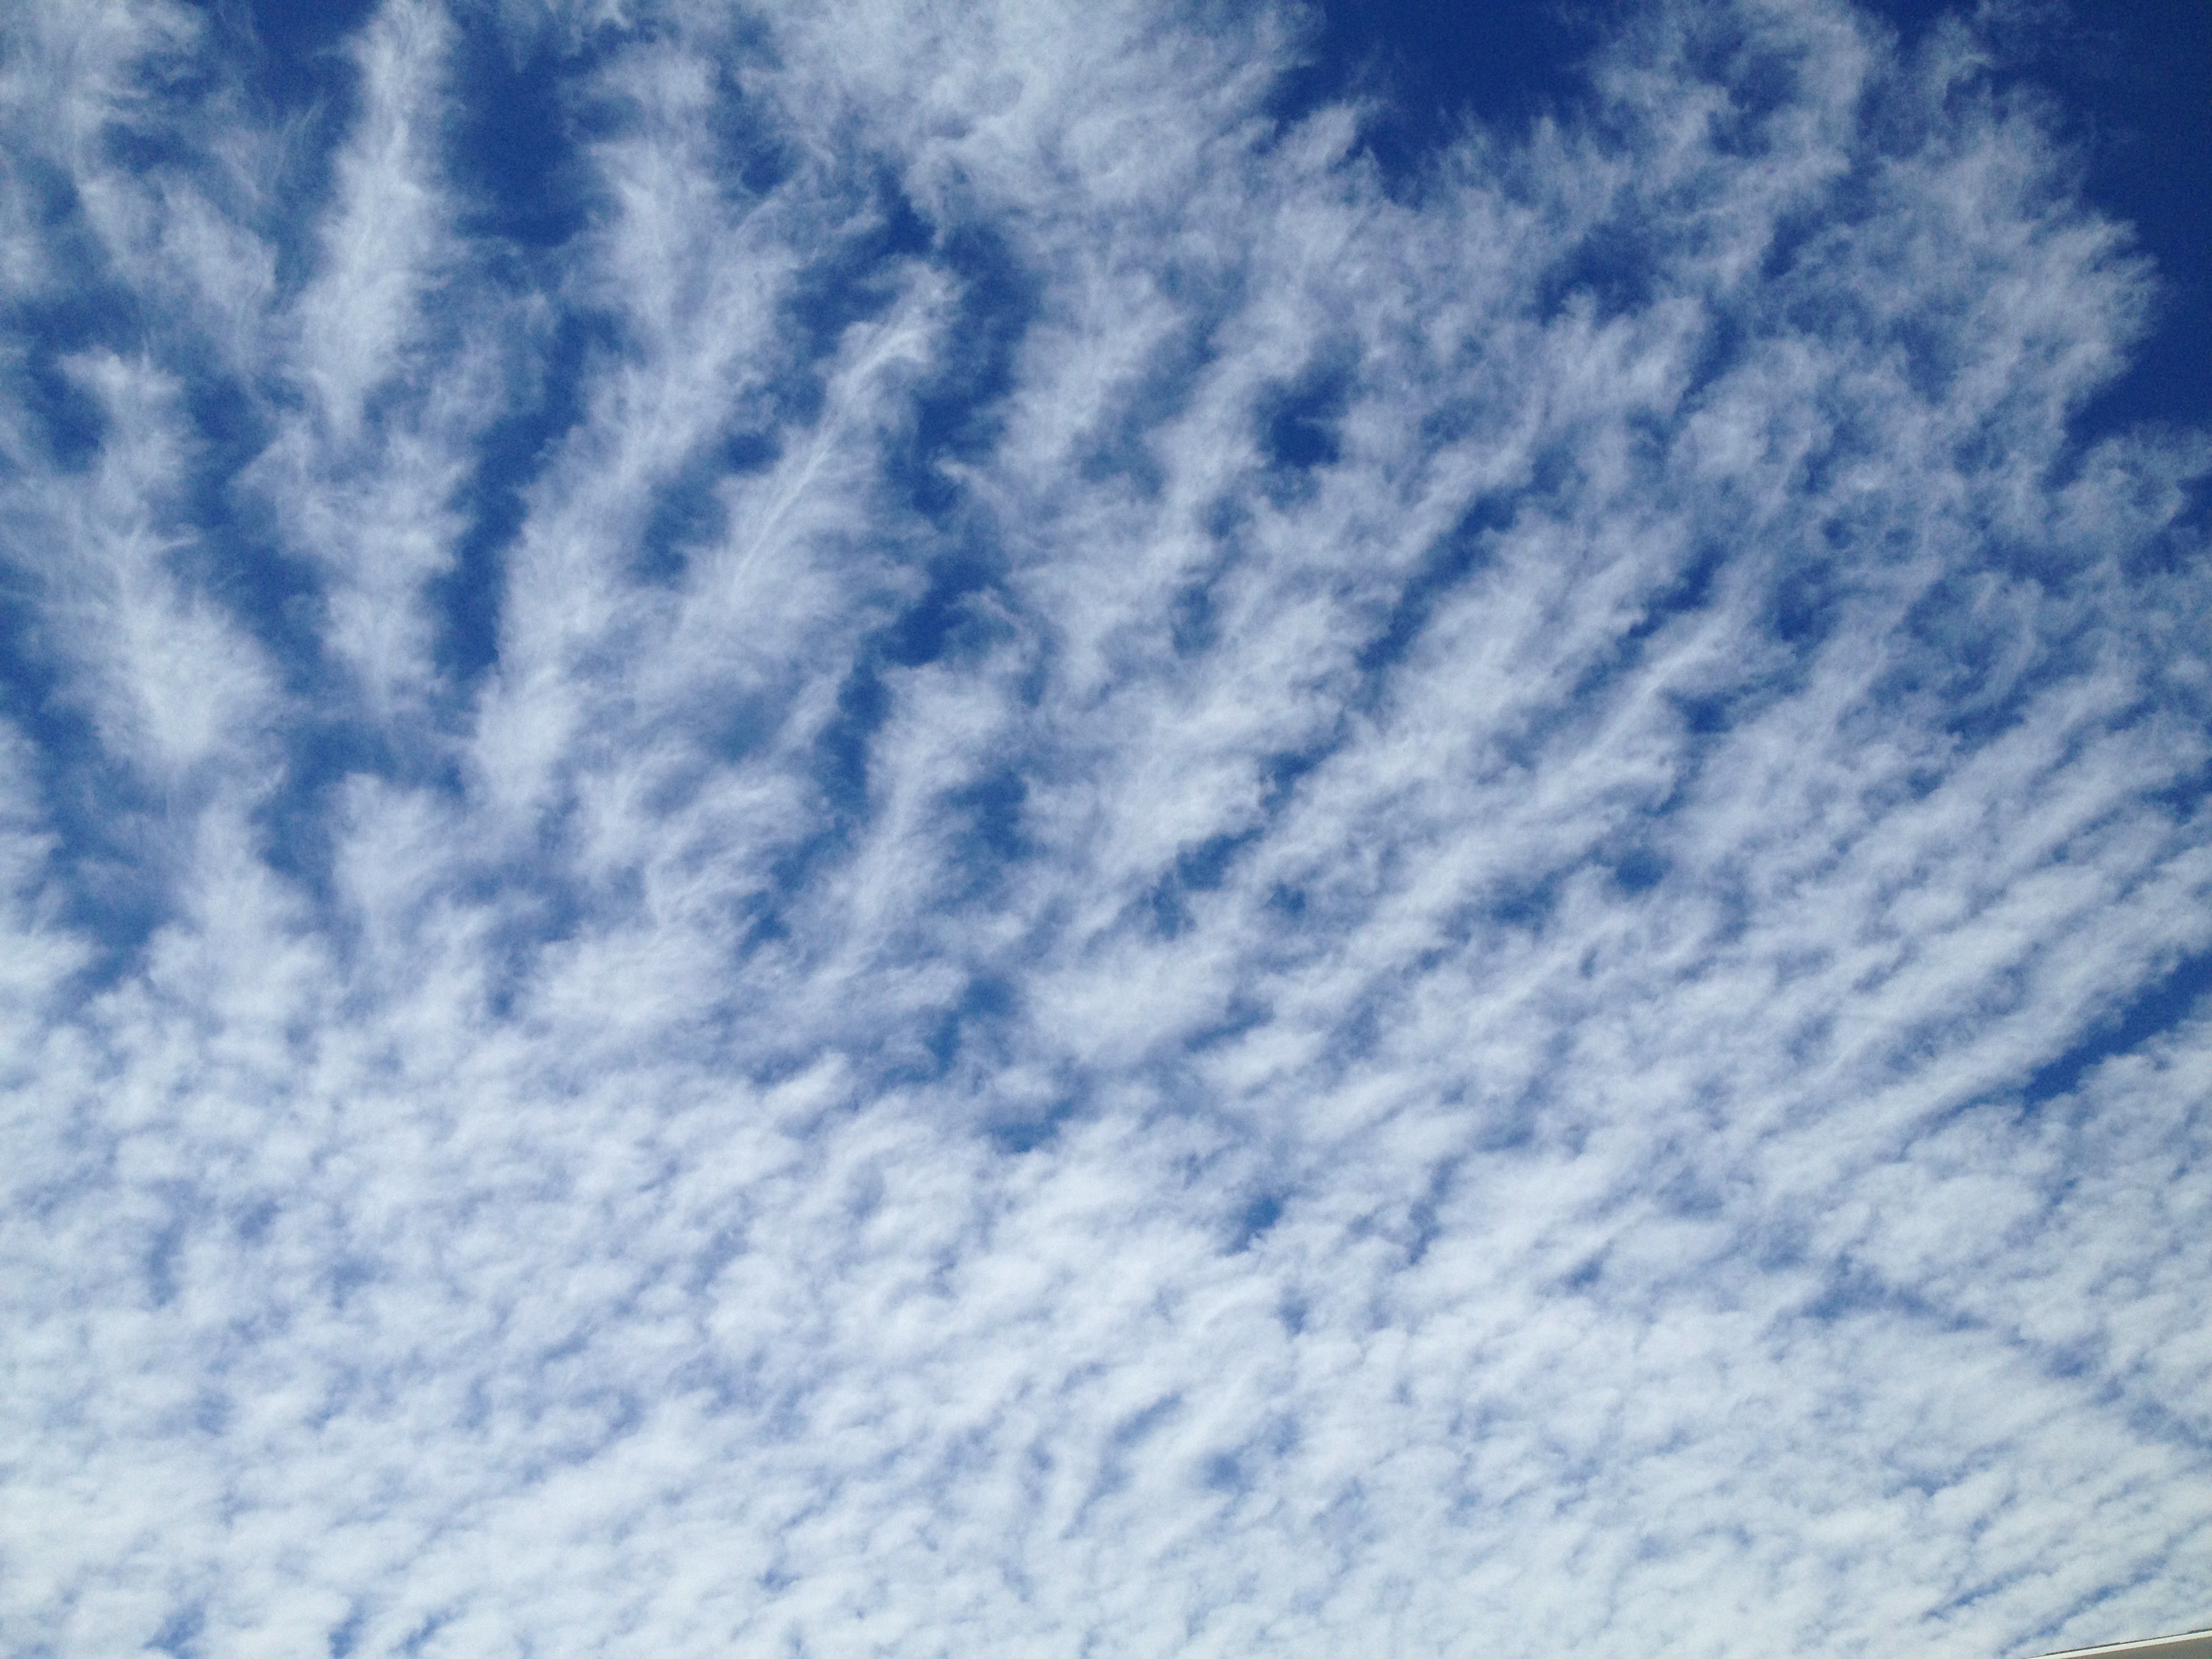
nature, cloud, sky, atmosphere, summer, daytime, cumulus, blue, outdoors, clouds, meteorological phenomenon, atmosphere of earth